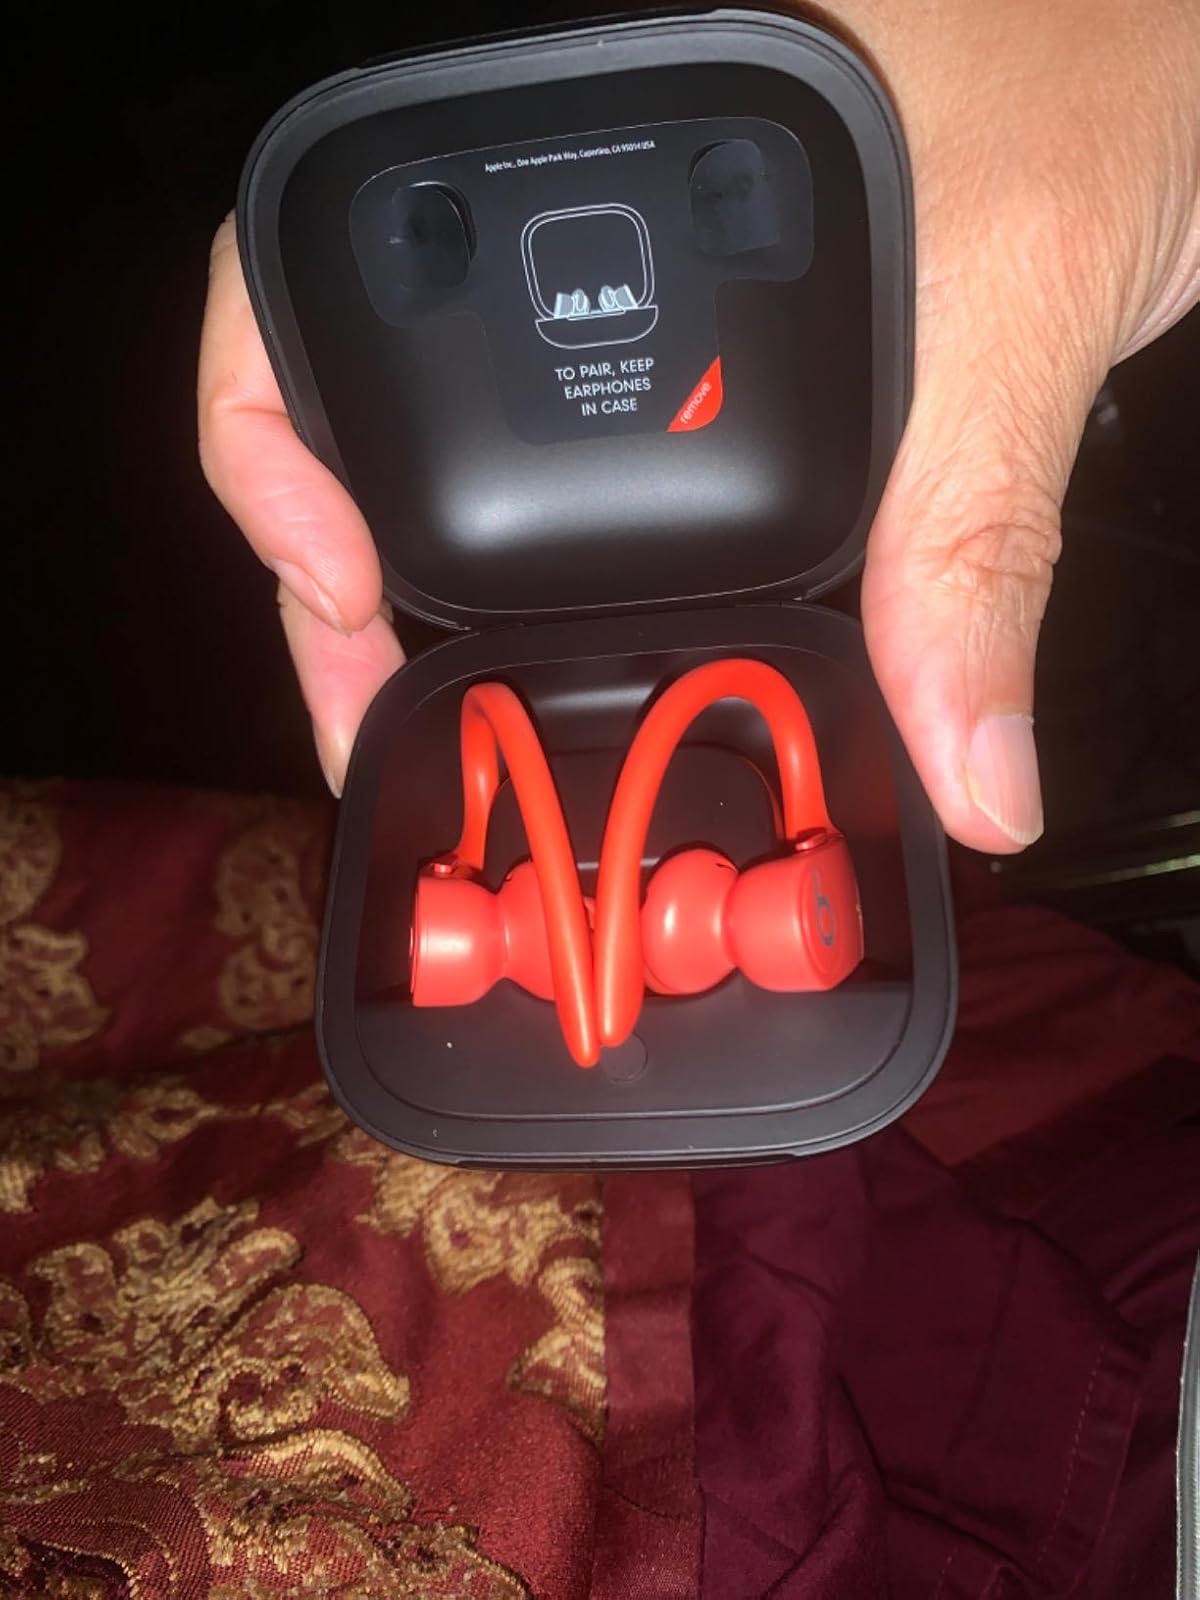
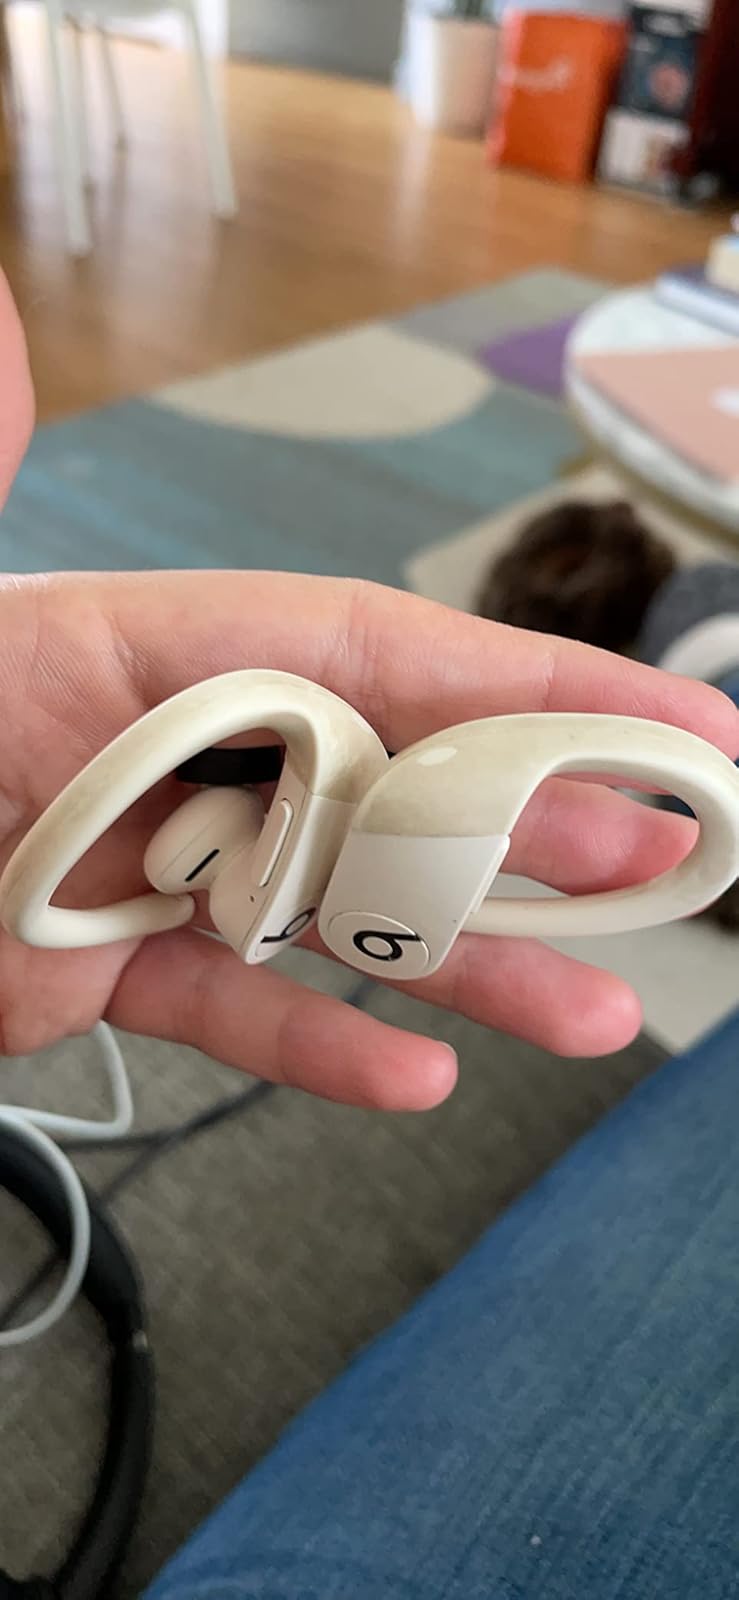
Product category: earbuds
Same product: no